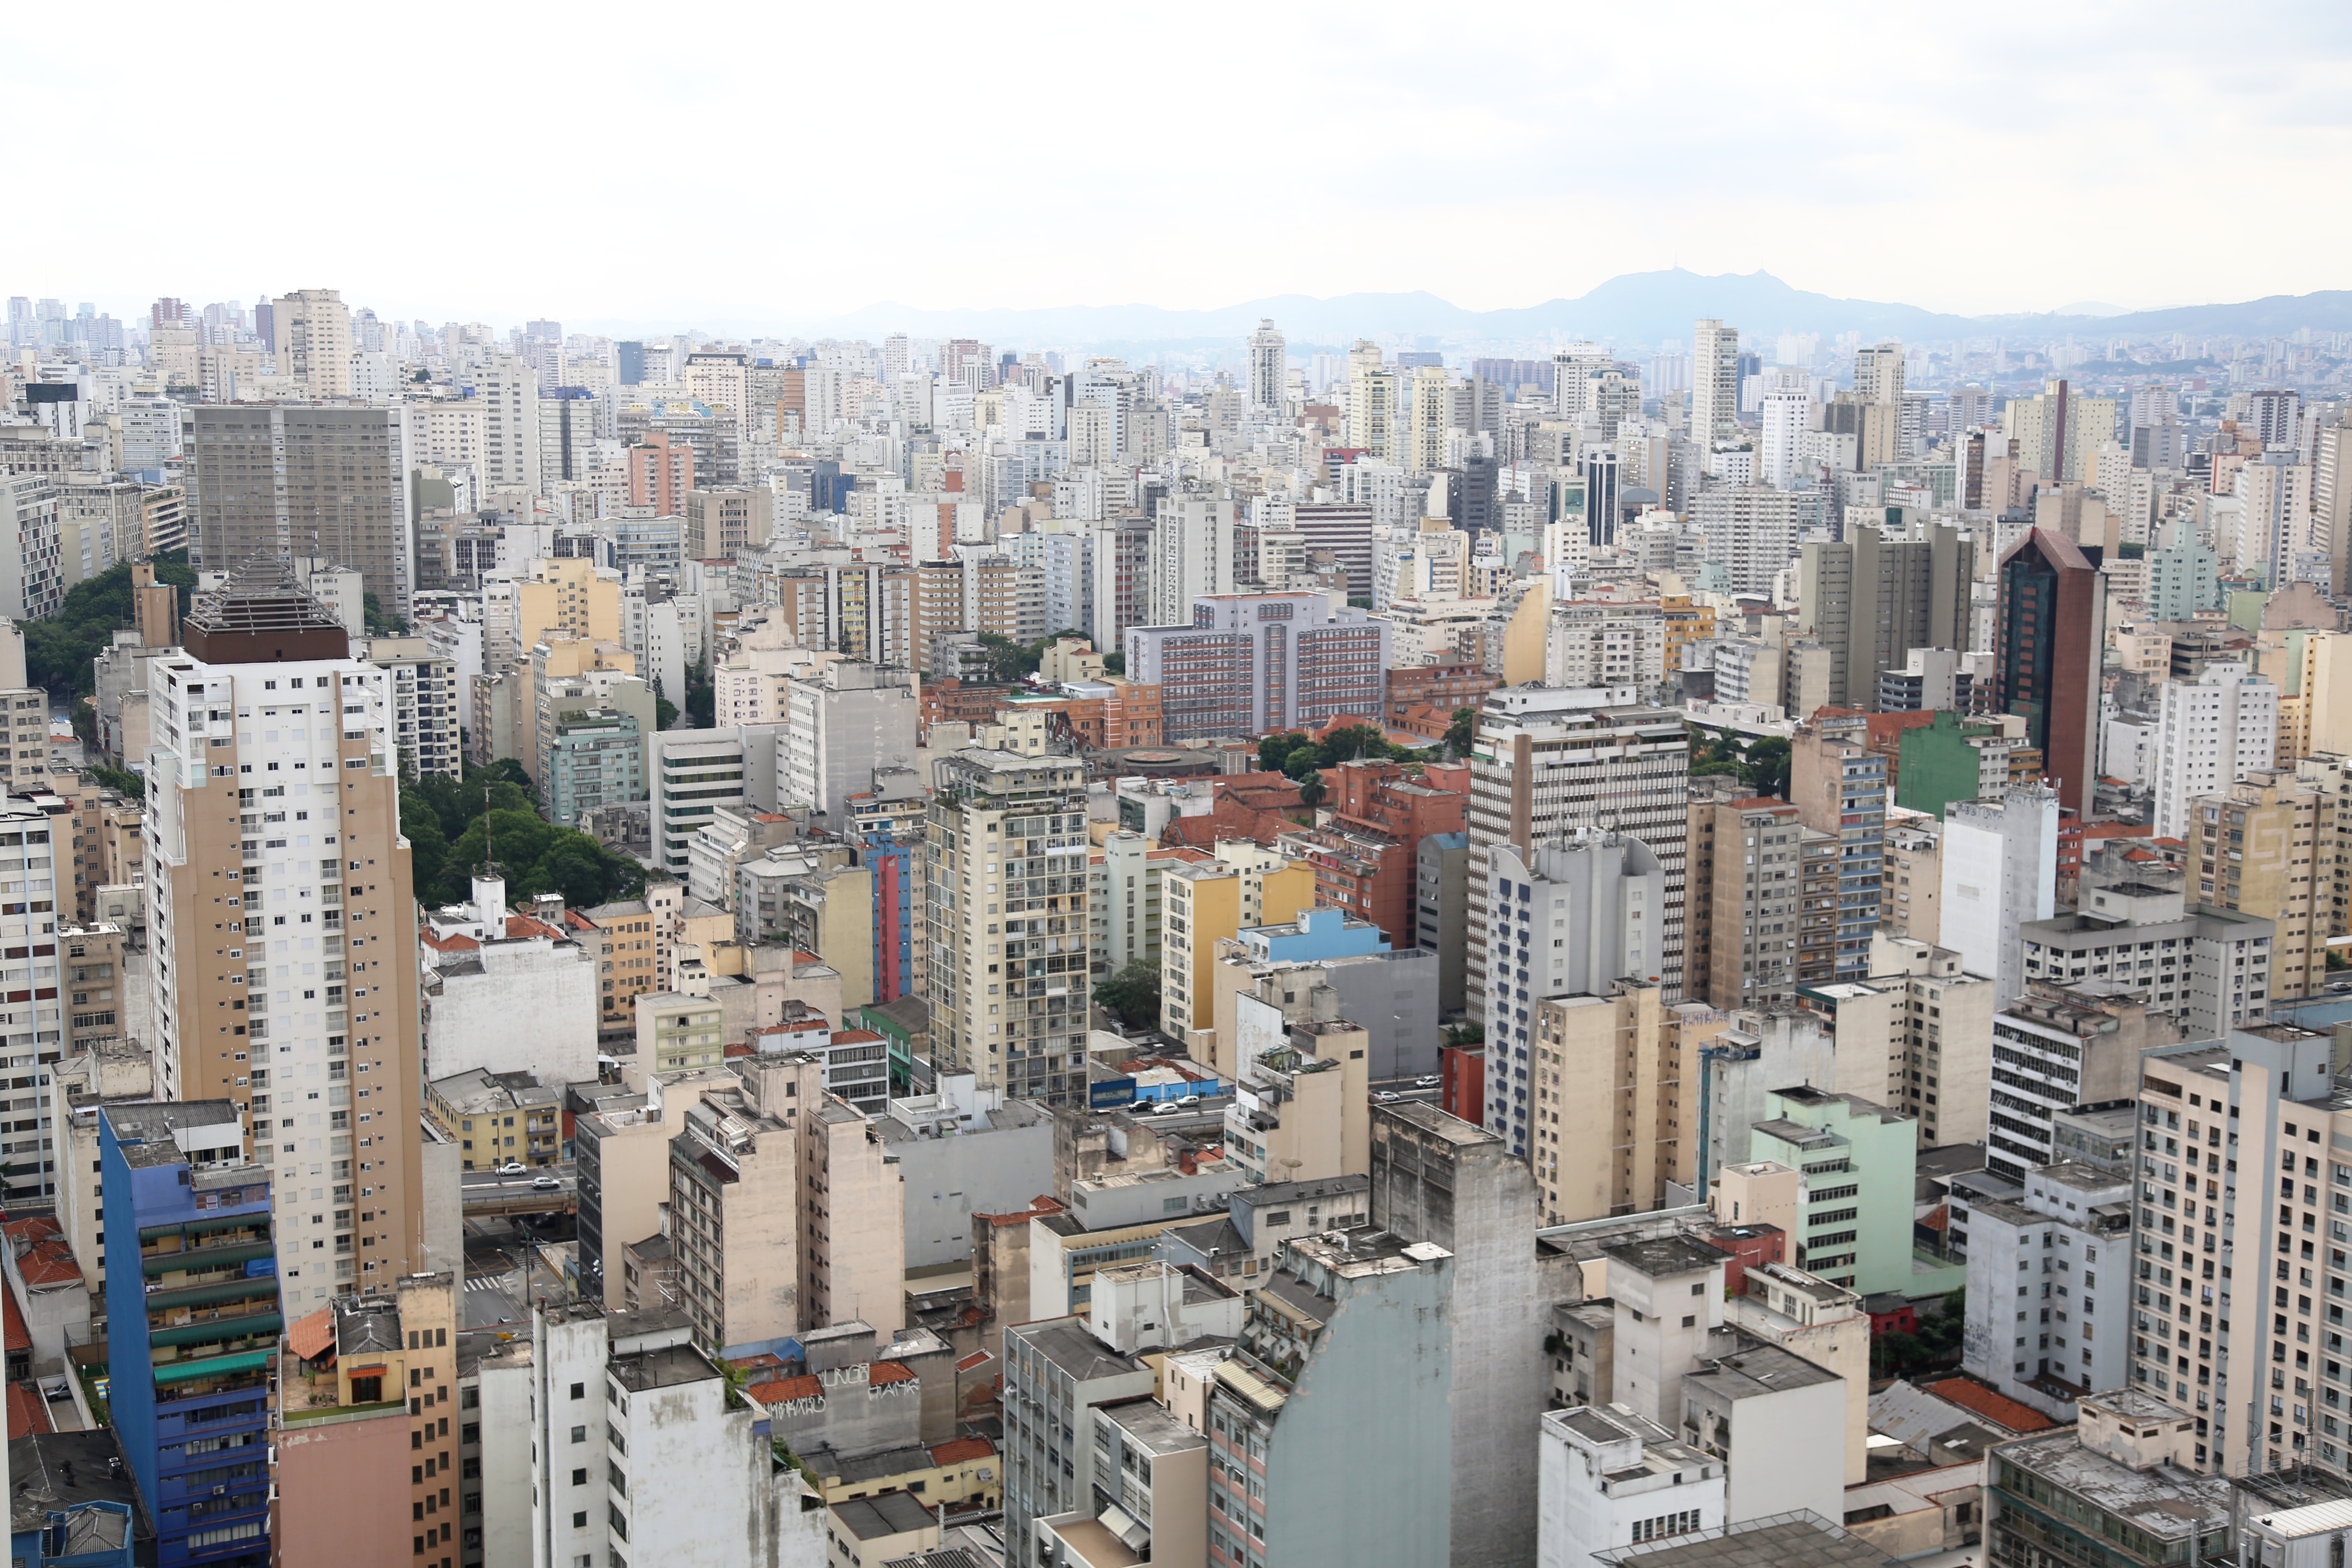
architecture, skyline, city, skyscraper, urban, cityscape, downtown, tower, tower block, buildings, vista, brazil, metropolis, neighbourhood, sao paulo, bird's eye view, aerial photography, tourist point, urban area, residential area, downtown's o paulo, geographical feature, human settlement, metropolitan area